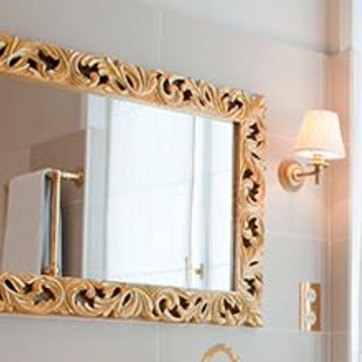
Material: mirror